1948 United States Senate election in Texas

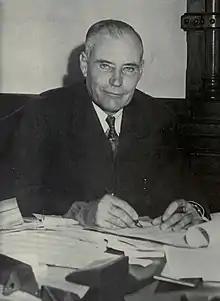
Coke R. Stevenson

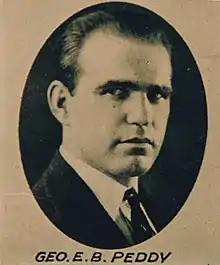
George E. B. Peddy

Stevenson, Johnson, and Peddy were widely regarded as the front runners. On May 16, 1948, a poll showed Stevenson ahead of Johnson 64% to 28%. On 13 June 1948, the "Austin American-Statesman" spoke of "a withering lack enthusiasm" on the part of voters for the election. On June 20, the same poll showed Stevenson with 47% and Johnson with 37%.